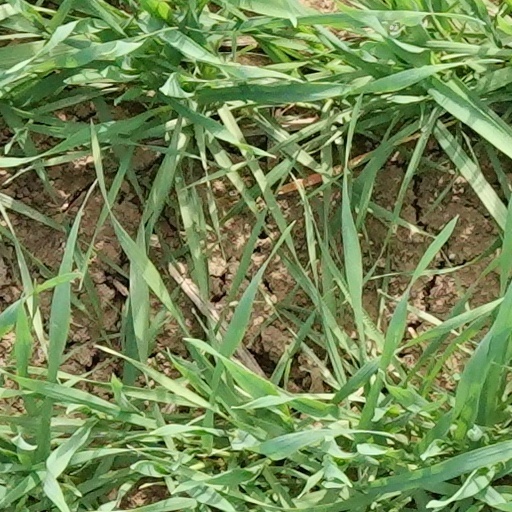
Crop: wheat